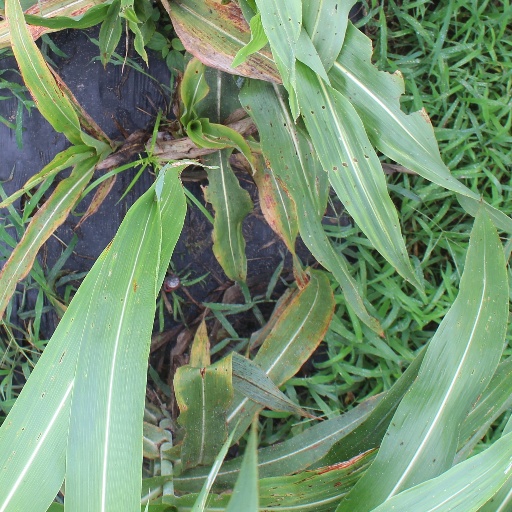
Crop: sorghum